History of Cincinnati

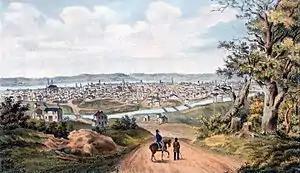
The Miami and Erie Canal figures prominently in this 1841 lithograph view of Cincinnati

In addition to providing supplies for travelers, in the early 19th century there was a wide range of service-based businesses—including restaurants, taverns, and hotels—to meet traveler's needs. Transportation on the Ohio River also assisted in the city's growth. Crops were sent to one of Ohio's major markets, New Orleans, along the Ohio and Mississippi Rivers. Transportation costs were reduced for shipping crops or goods from western Ohio to Cincinnati due to the Miami and Erie Canal. Steamboats were repaired and built in the city. It became a meatpacking center, where livestock was slaughtered and butchered and sold in Cincinnati or shipped. Cincinnati became known as the "Porkopolis" when it became the pork-processing center of the country.